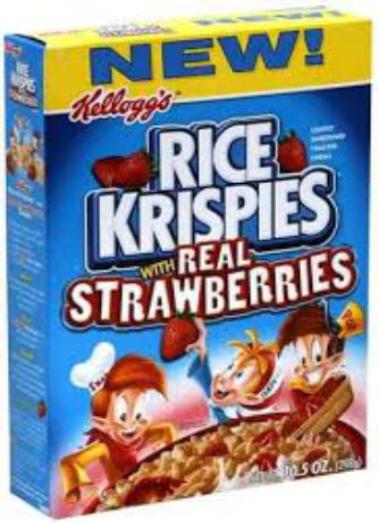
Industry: Food